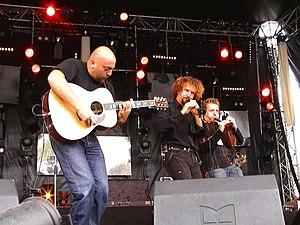
Jean-Charles Guichen avec le David Pasquet Trio, aux Nuits Celtes à Muzillac en 2003.
Ar Re Yaouank [ar ʁeː ˈjɔwːãŋk] est le nom d'un groupe de musique bretonne, constitué en 1986 par deux frères, nés à Quimper et résidant dans les Côtes-d'Armor, Fred et Jean-Charles Guichen jouant respectivement de l'accordéon diatonique et de la guitare, rejoints en 1987 par Gaël Nicol, David Pasquet, puis en 1990 par Stéphane De Vito à la basse électrique.